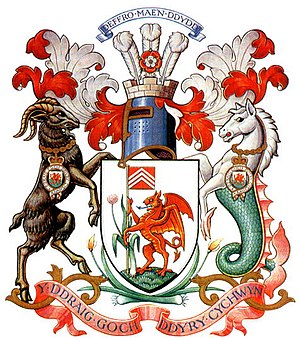
Cardiff
Cardiff er hovedstad og den største by i Wales med 361.469 indbyggere. Den har et areal på 140 km². Byen ligger på sydkysten af Wales, hvor den er en vigtig havneby og tidligere var en vigtig udskibningsby af kul fra de walisiske kulminer. Byen er Wales' kommercielle centrum og hjemsted for de fleste nationale, kulturelle og sportslige institutioner samt Den walisiske nationalforsamling. Cardiff er den mest besøgte turistdestination i Wales med 18,3 millioner besøgende i 2010. I 2011 blev Cardiff rangeret som nr. 6 i verden på National Geographics liste over alternative turistdestinationer.